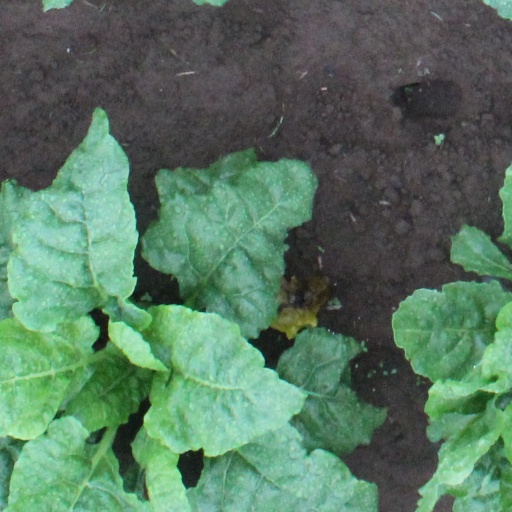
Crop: sugar beet